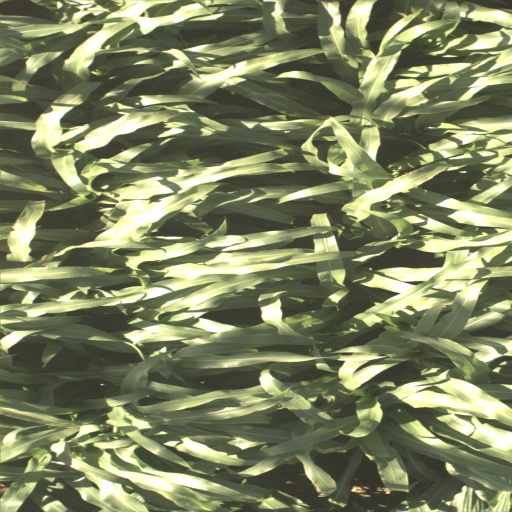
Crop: sorghum